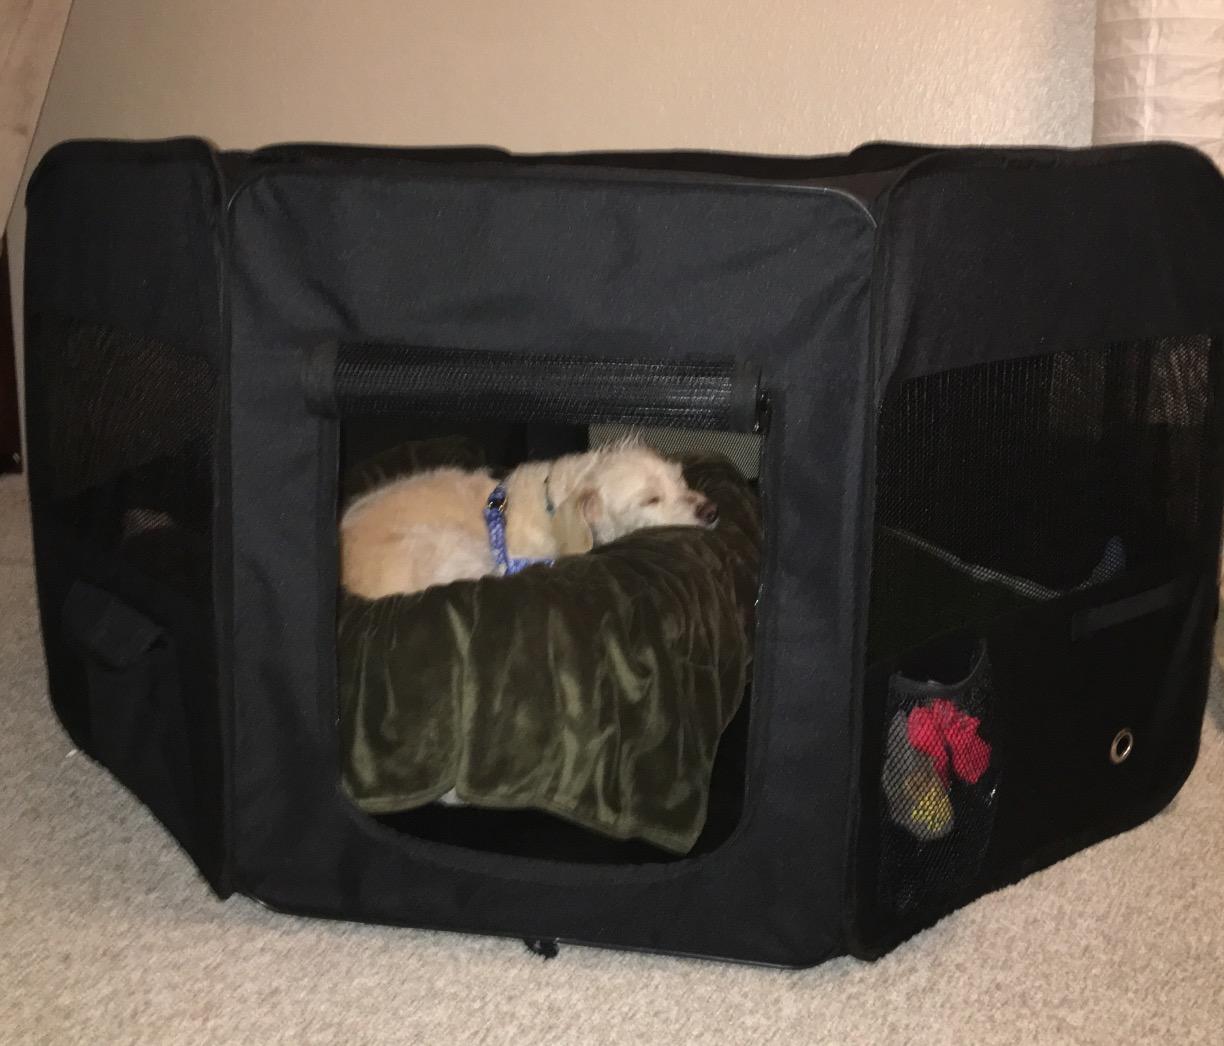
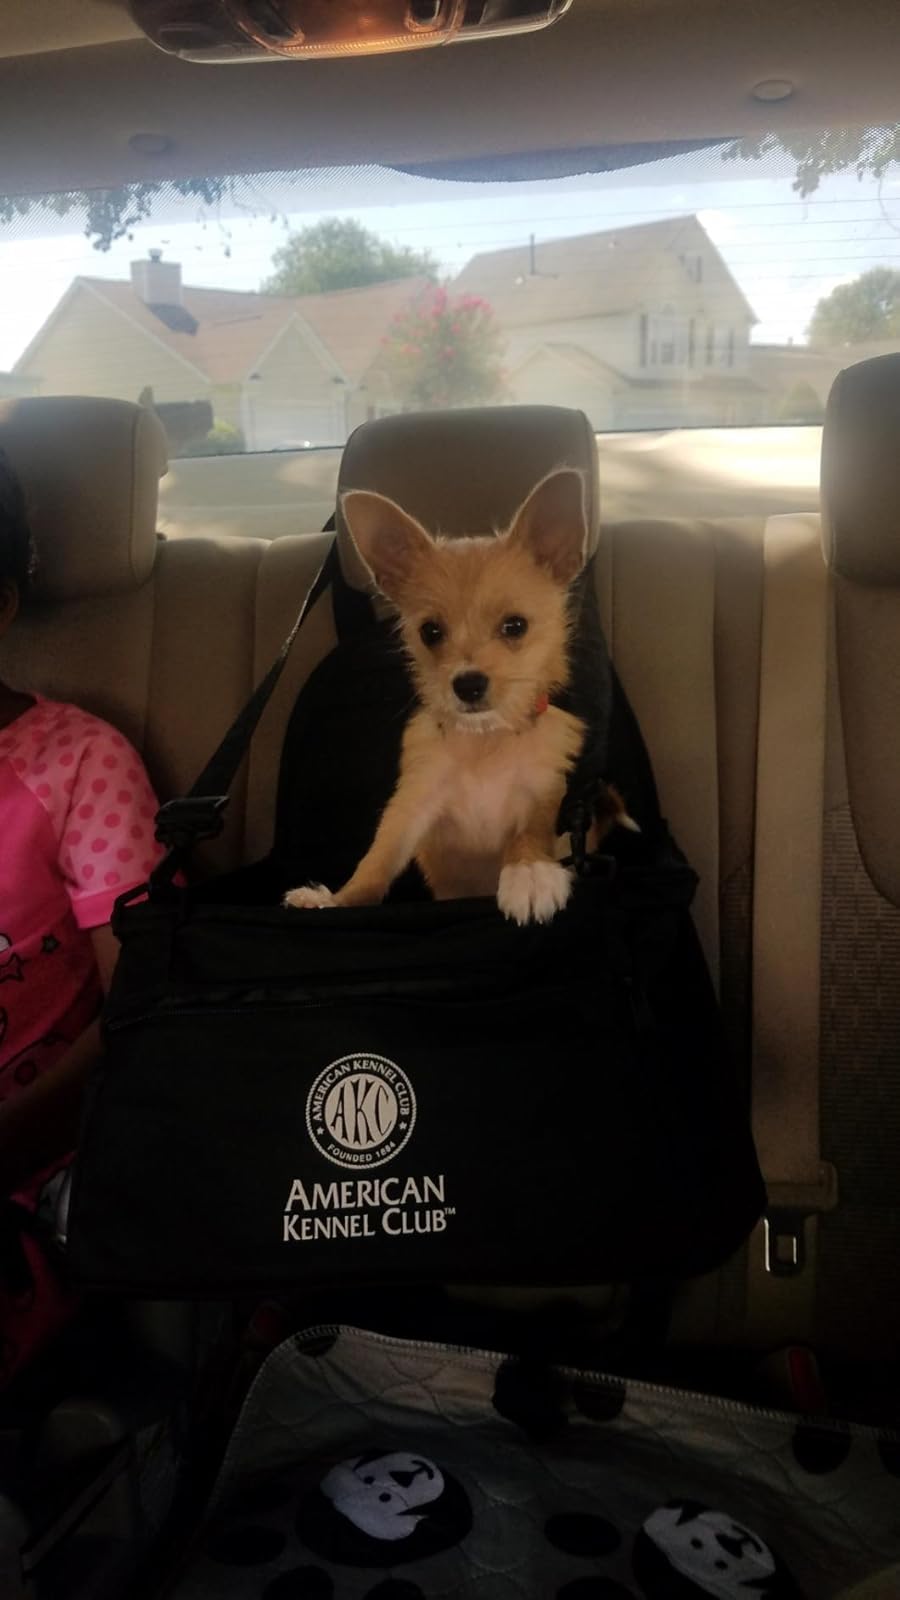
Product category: items_kennel
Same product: no